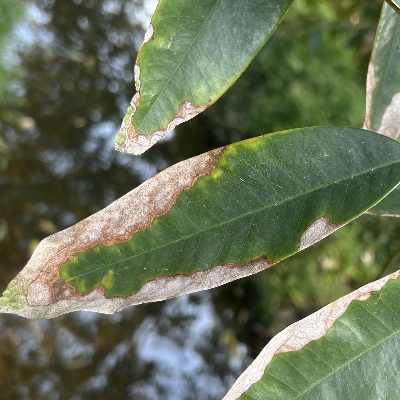
Label: Leaf_Colletotrichum